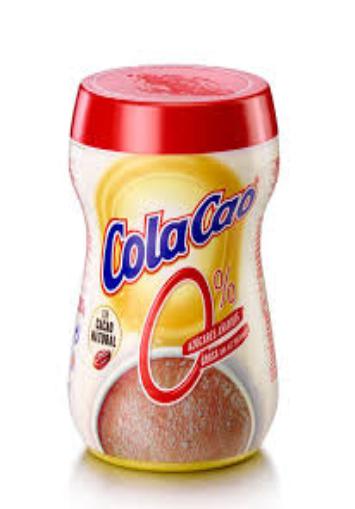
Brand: Cola Cao
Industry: Food